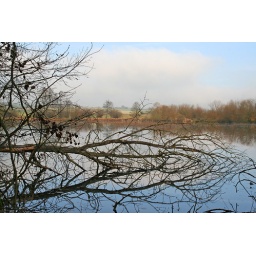
A tree in the water - Pirkensee